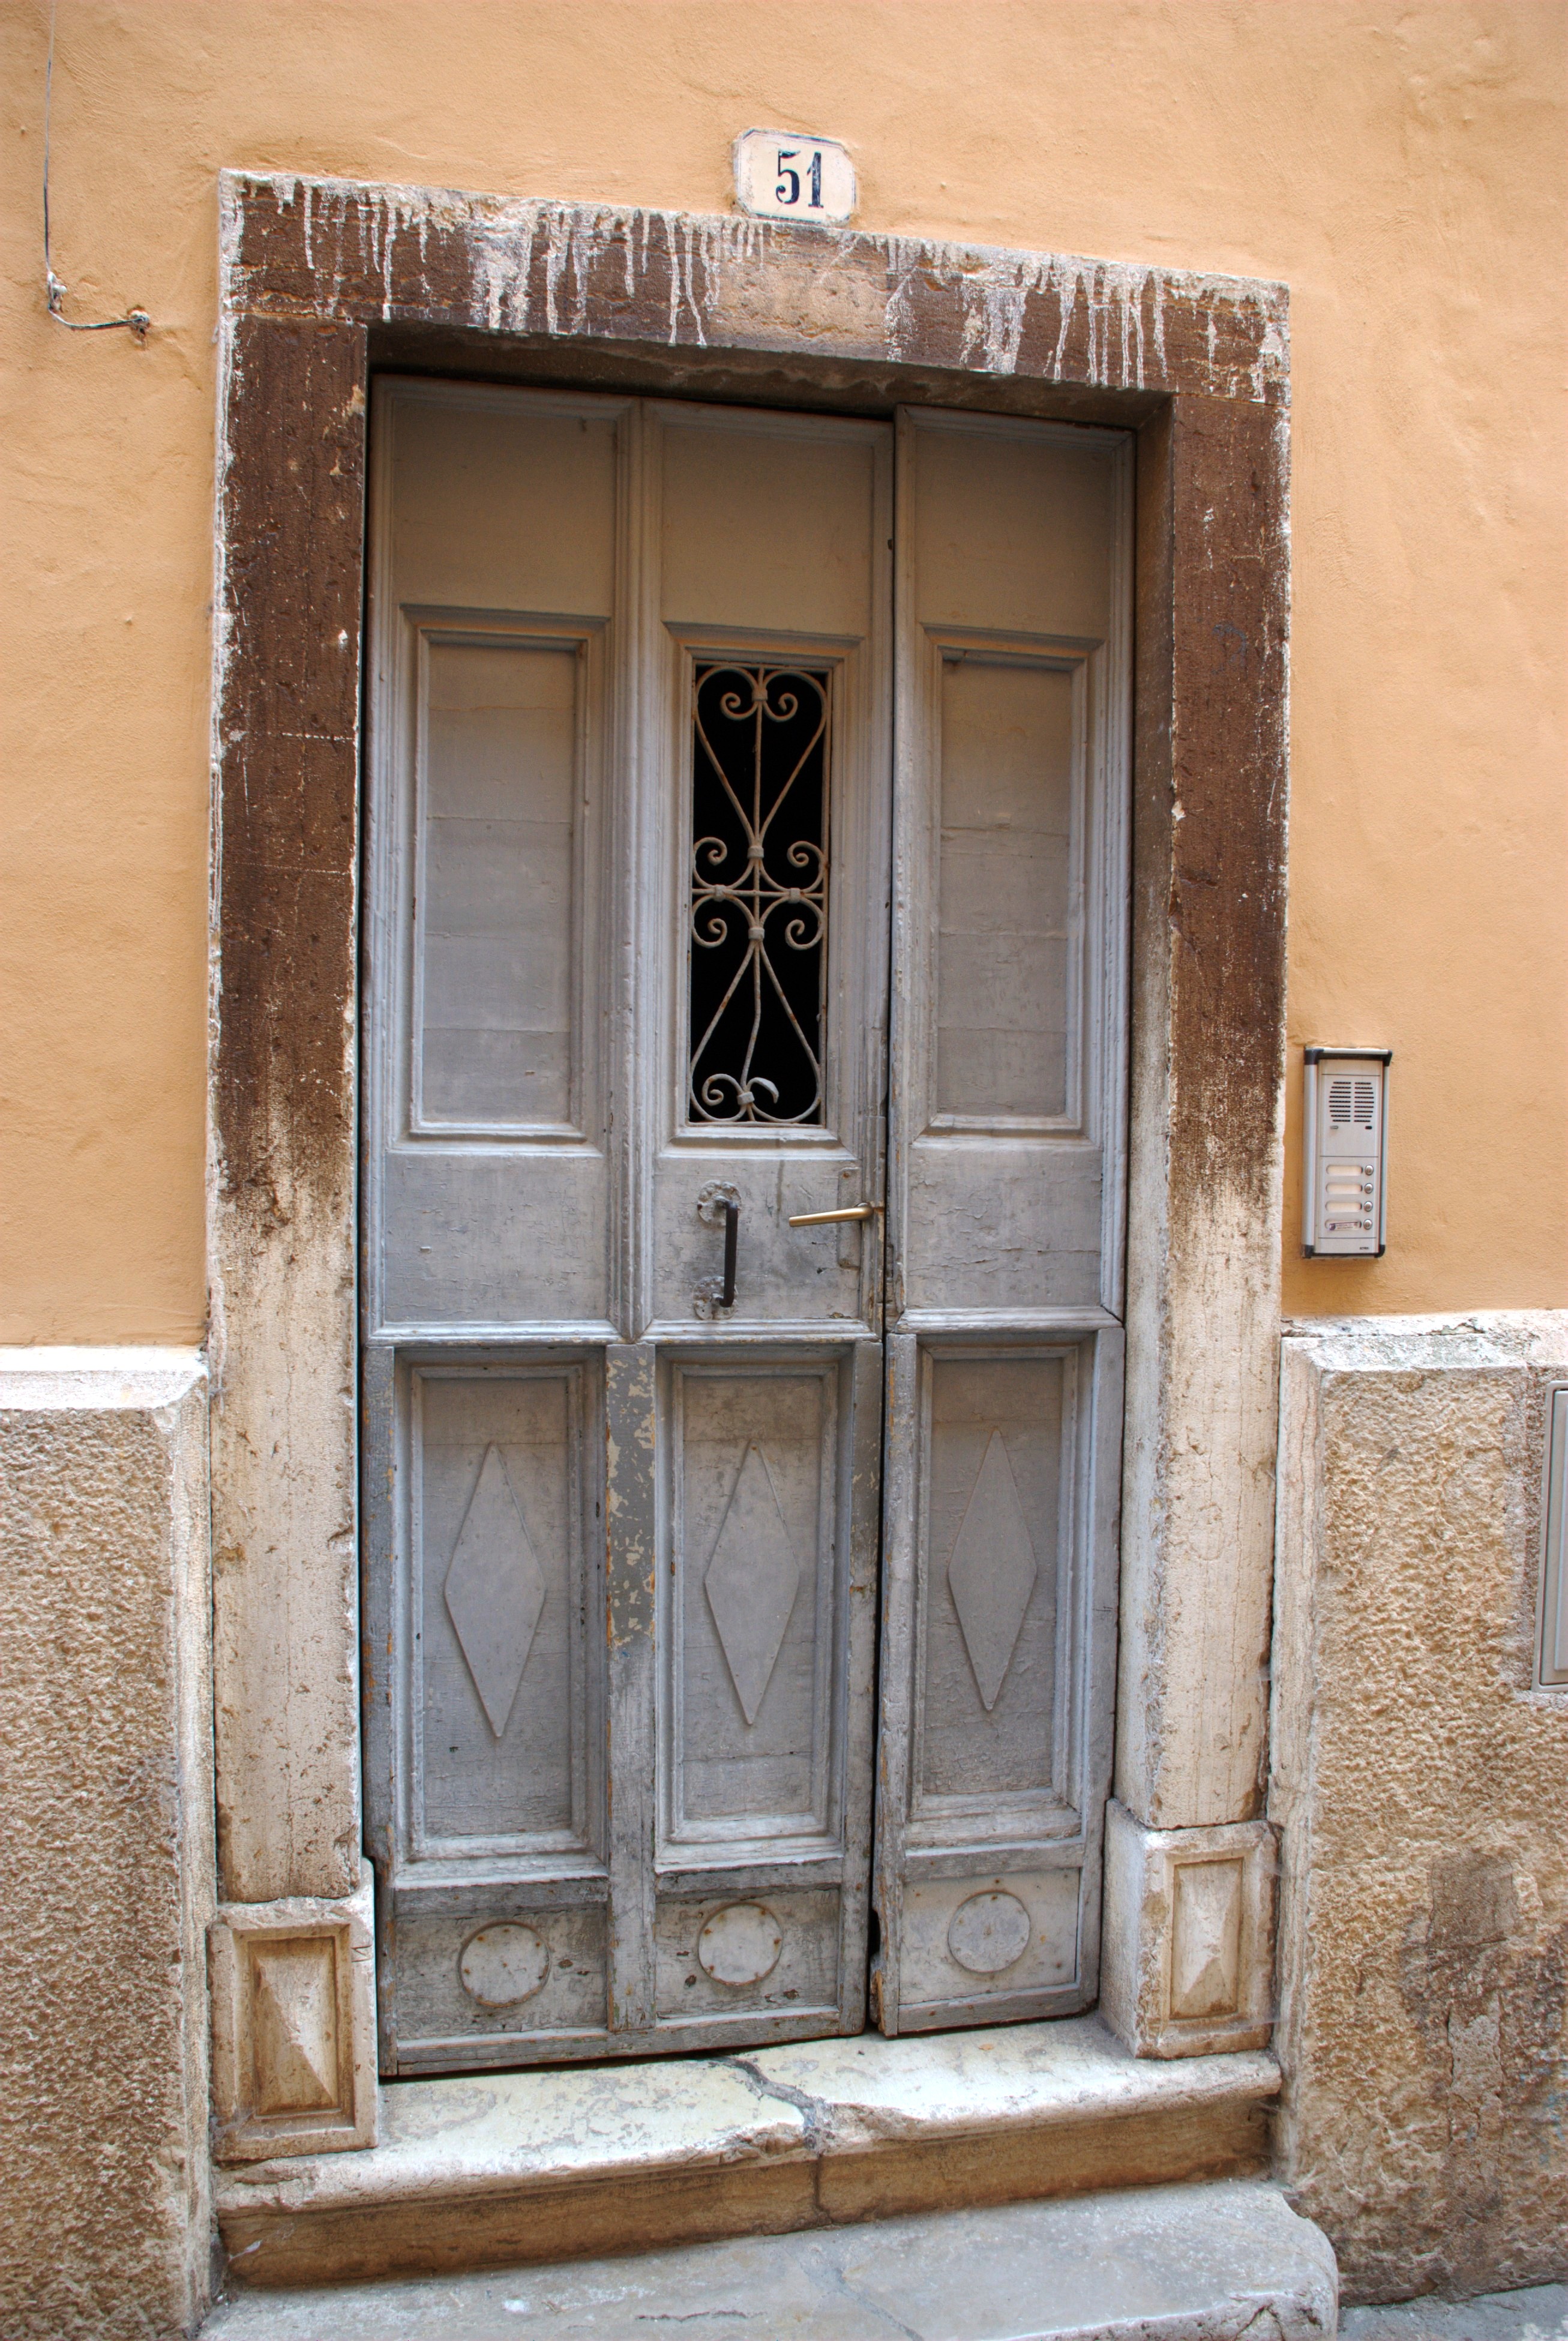
wood, house, window, town, city, home, wall, cityscape, europe, facade, nikon, door, interior design, croatia, abigfave, d80, flickrdiamond, istria, adriatic, nikond80, rovigno, rovinj, jadran, istra, sash window